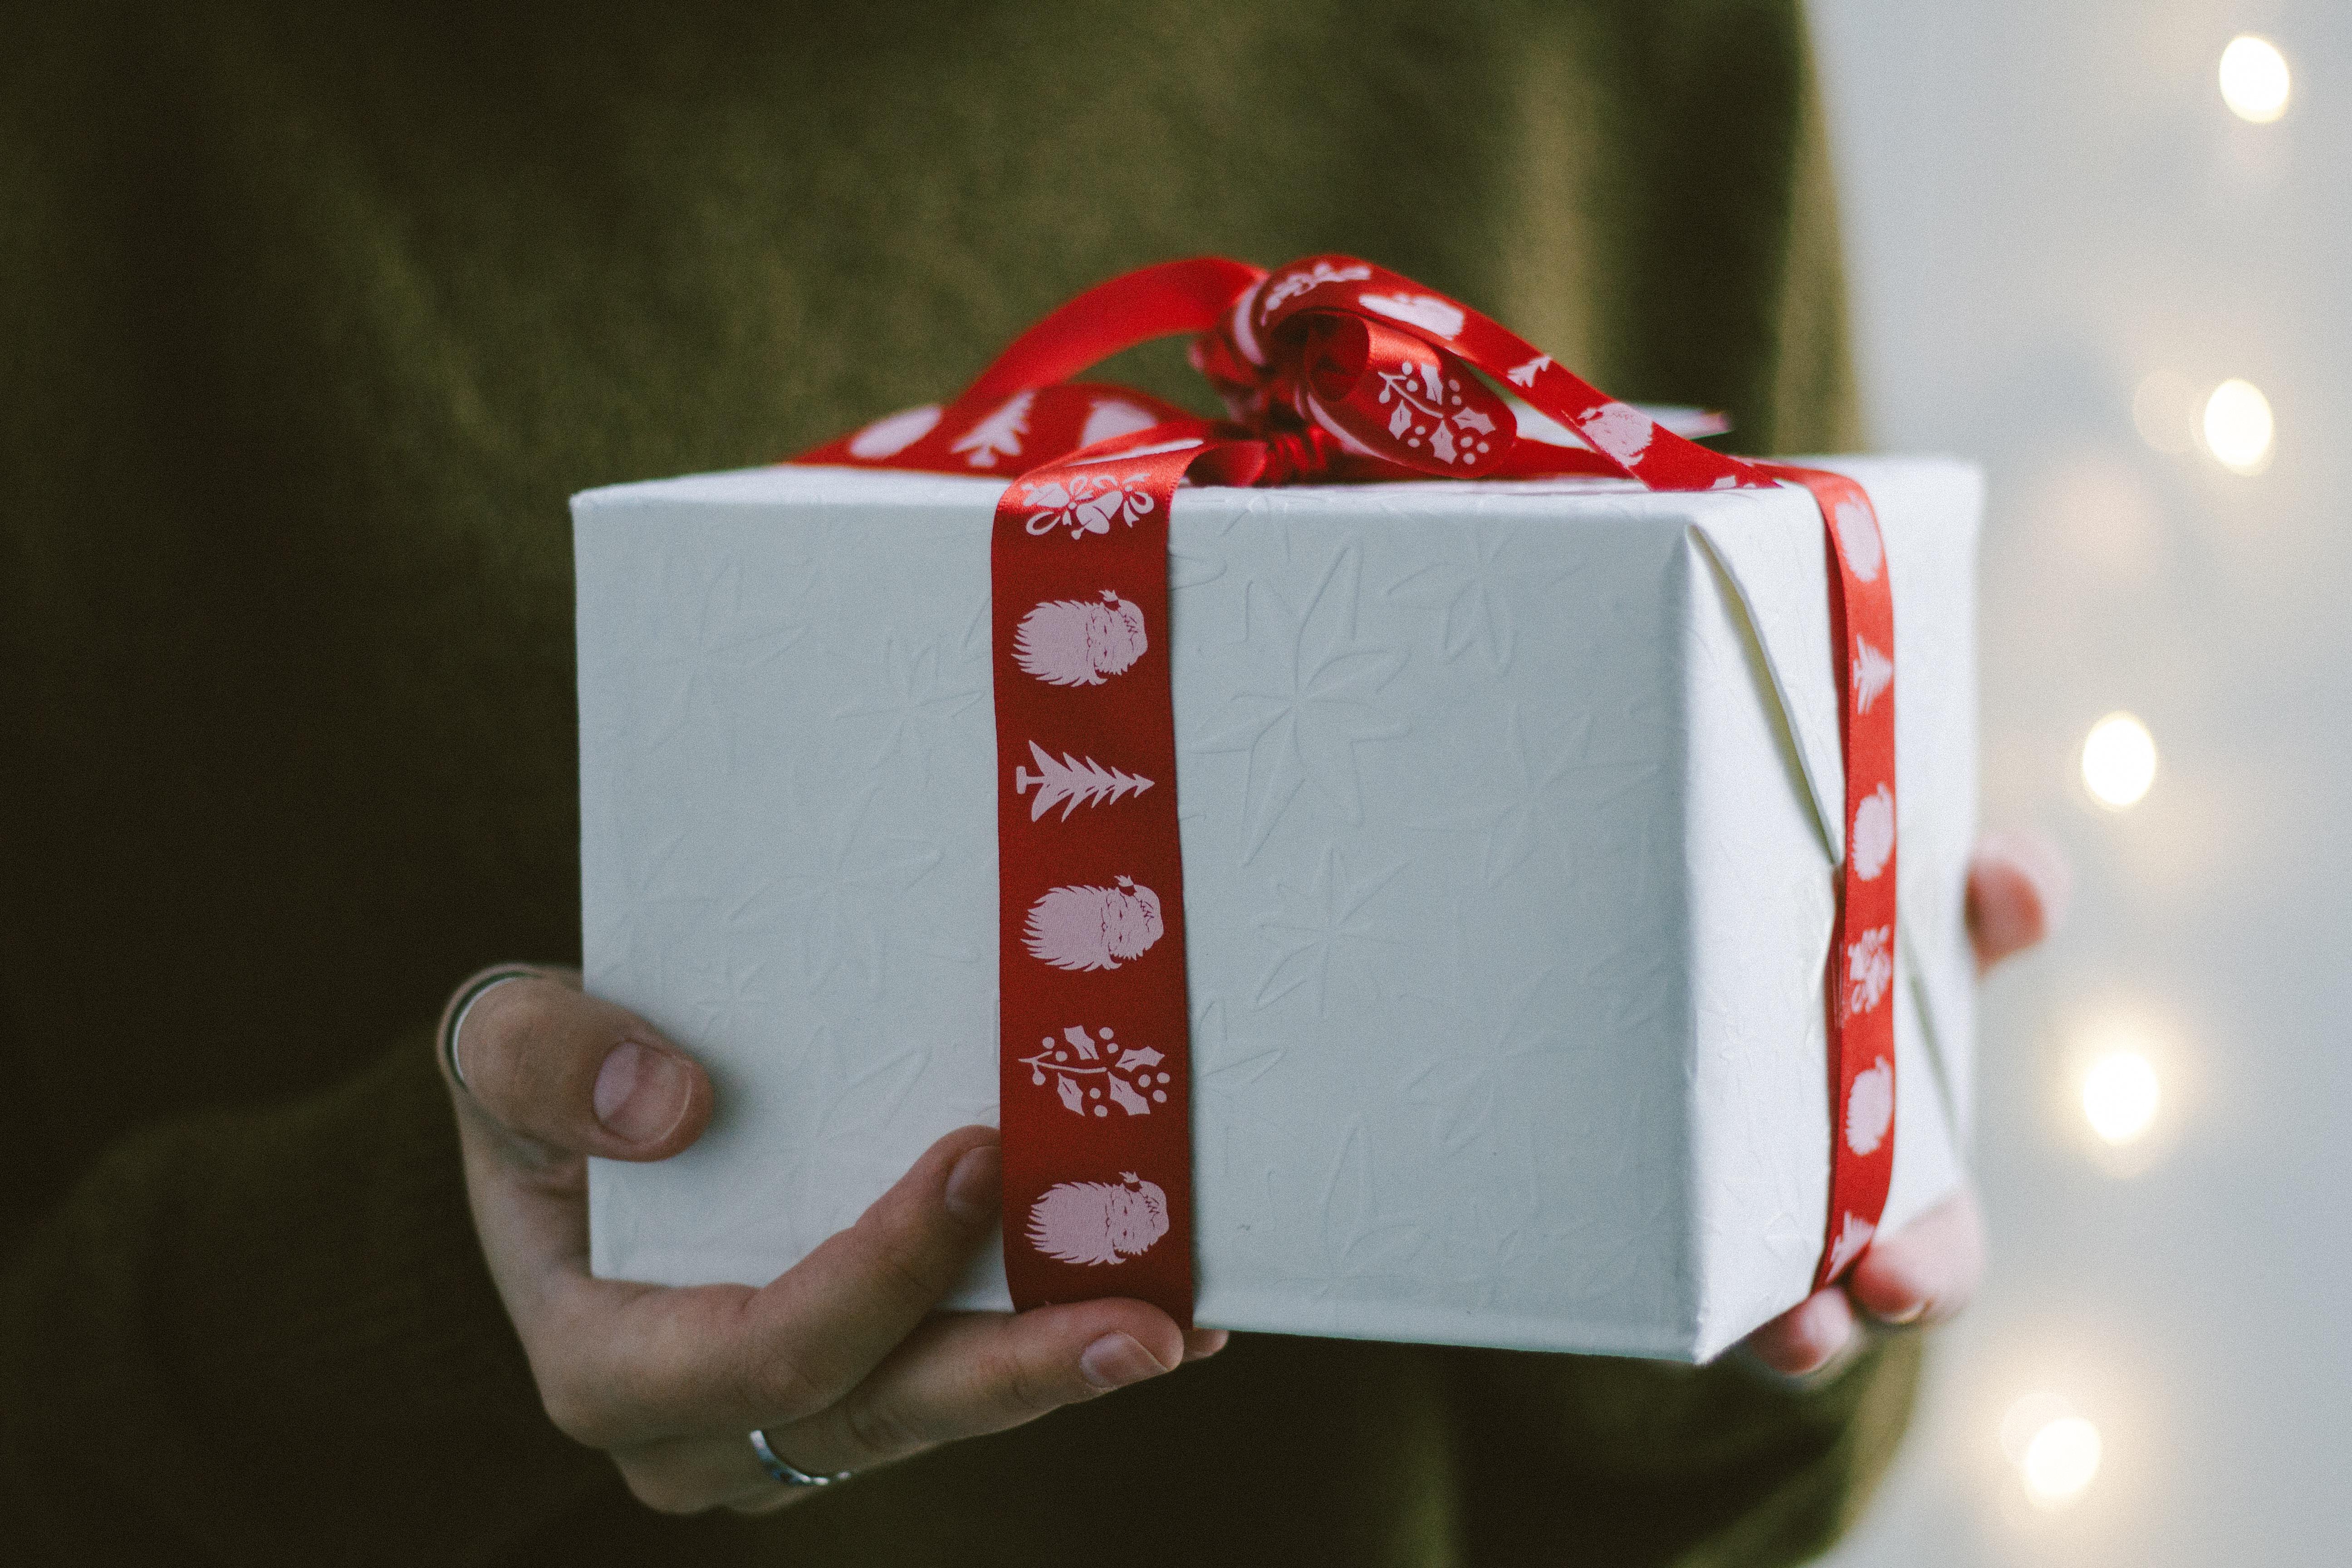
christmas present, gift, christmas, holiday, hand, christmas decoration, gift wrapping, christmas ornament, tartan, present, event, wood, art, ornament, plaid, carmine, magenta, paper, paper product, recreation, christmas eve, interior design, fashion accessory, tree, gadget, nail, pattern, font, ribbon, linens, icing